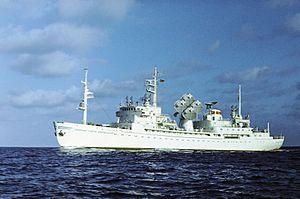
La Classe Cosmonaute Viktor Patsayev est le nom d'une classe de bâtiment d'essais et de mesures de la marine russe. Il est retiré du service.